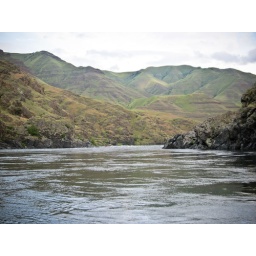
Gorgeous green mountains. Heidi's boat barely visible in the last rapid section. Day 3.